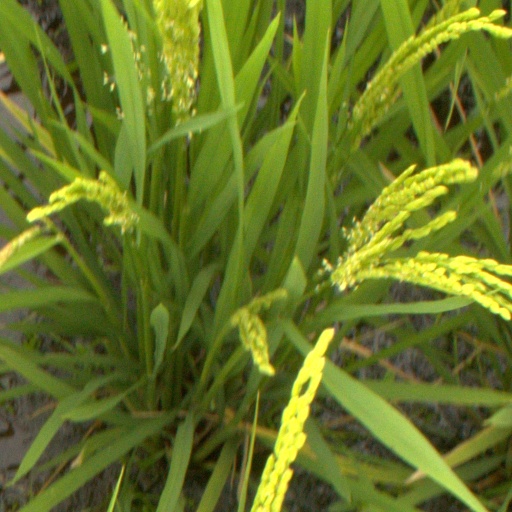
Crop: rice